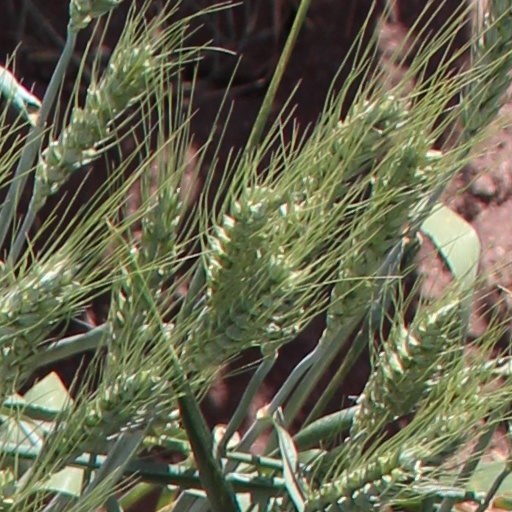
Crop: wheat